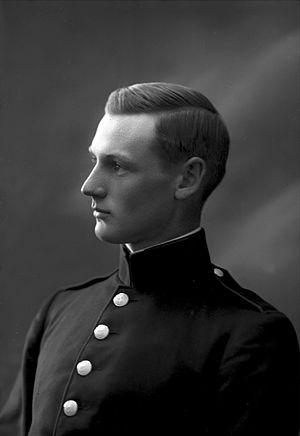
Alv Kjøs, né le juin 1894 à Løten et mort le avril 1990, est un homme politique norvégien.